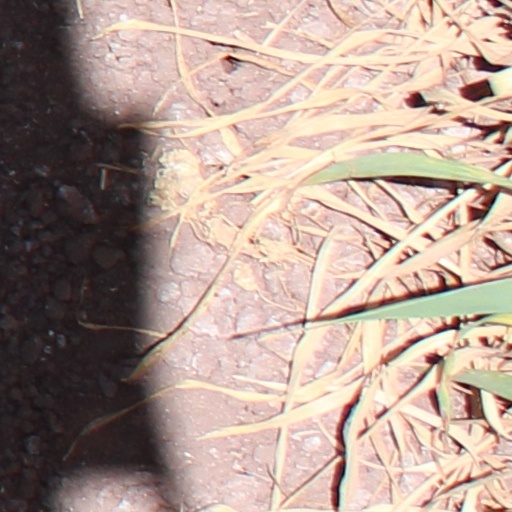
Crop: wheat